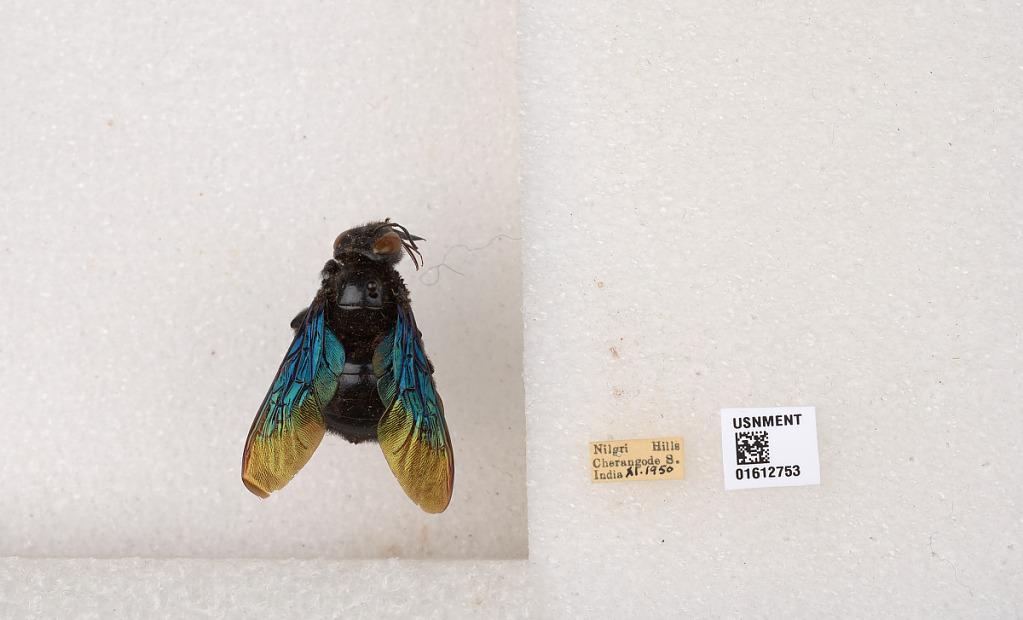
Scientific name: Xylocopa
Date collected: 1950-11-1
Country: India
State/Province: Tamil Nadu
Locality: Nilgiri Hills, Cherangode S.